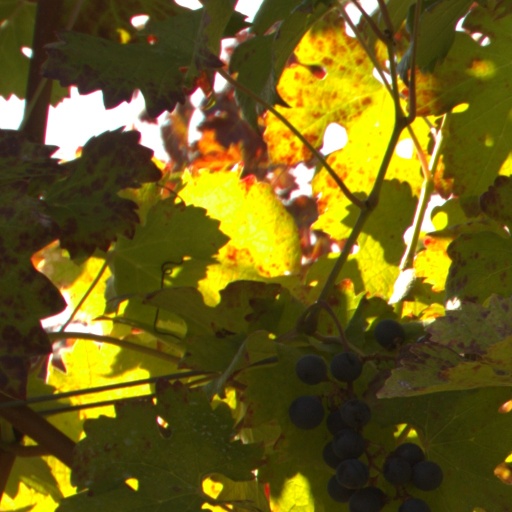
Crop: grape